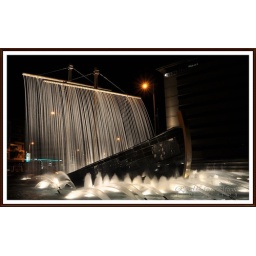
A piece of a modern architecture. a fountain in a form of sail boat in the streets of Dubai.